Fame (Confederate monument)

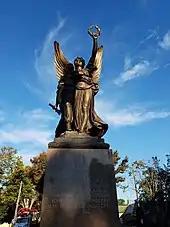
Statue at new location

Catawba College professor Gary Freeze proposed a marker near the site and new art work in the statue's original location.